Mahāsāṃghika

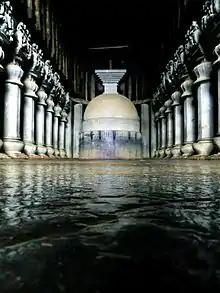
Cave complex associated with the Mahāsāṃghika sect. Karla Caves, Mahārāṣtra, India.

In the 6th century CE, Paramārtha, a Buddhist monk from Ujjain in central India, wrote about a special affiliation of the Mahāsāṃghika school with the Mahāyāna tradition. He associates the initial composition and acceptance of Mahāyāna sūtras with the Mahāsāṃghika branch of Buddhism. He states that 200 years after the parinirvāṇa of the Buddha, much of the Mahāsāṃghika school moved north of Rājagṛha, and were divided over whether the Mahāyāna teachings should be incorporated formally into their Tripiṭaka. According to this account, they split into three groups based upon the relative manner and degree to which they accepted the authority of these Mahāyāna texts.